Trigger Happy TV

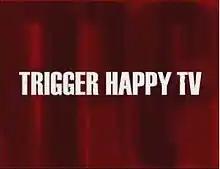
Image from the show's title sequence

Trigger Happy TV is a hidden camera/practical joke comedy television series. The original British edition of the show, produced by Absolutely Productions, starred Dom Joly and ran for three series on the British television channel Channel 4 from 2000 to 2003. Joly made a name for himself as the sole star of the show, which he produced and directed with cameraman Sam Cadman. "Trigger Happy TV" and "World Shut Your Mouth", his other major show, would both be categorised as deadpan or "dry humour".